Lady Amelia Windsor

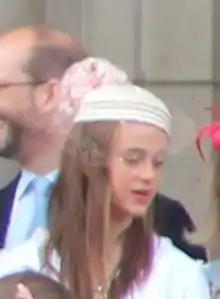
Lady Amelia at Buckingham Palace in 2012

Lady Amelia Sophia Theodora Mary Margaret Windsor (born 24 August 1995) is a British fashion model and relative of the British royal family. As of 2025, she is 44th in the line of succession to the British throne. She is a granddaughter of Prince Edward, Duke of Kent, so she is consequently a great-great-granddaughter of George V and Queen Mary; she is a second cousin once removed of Charles III.